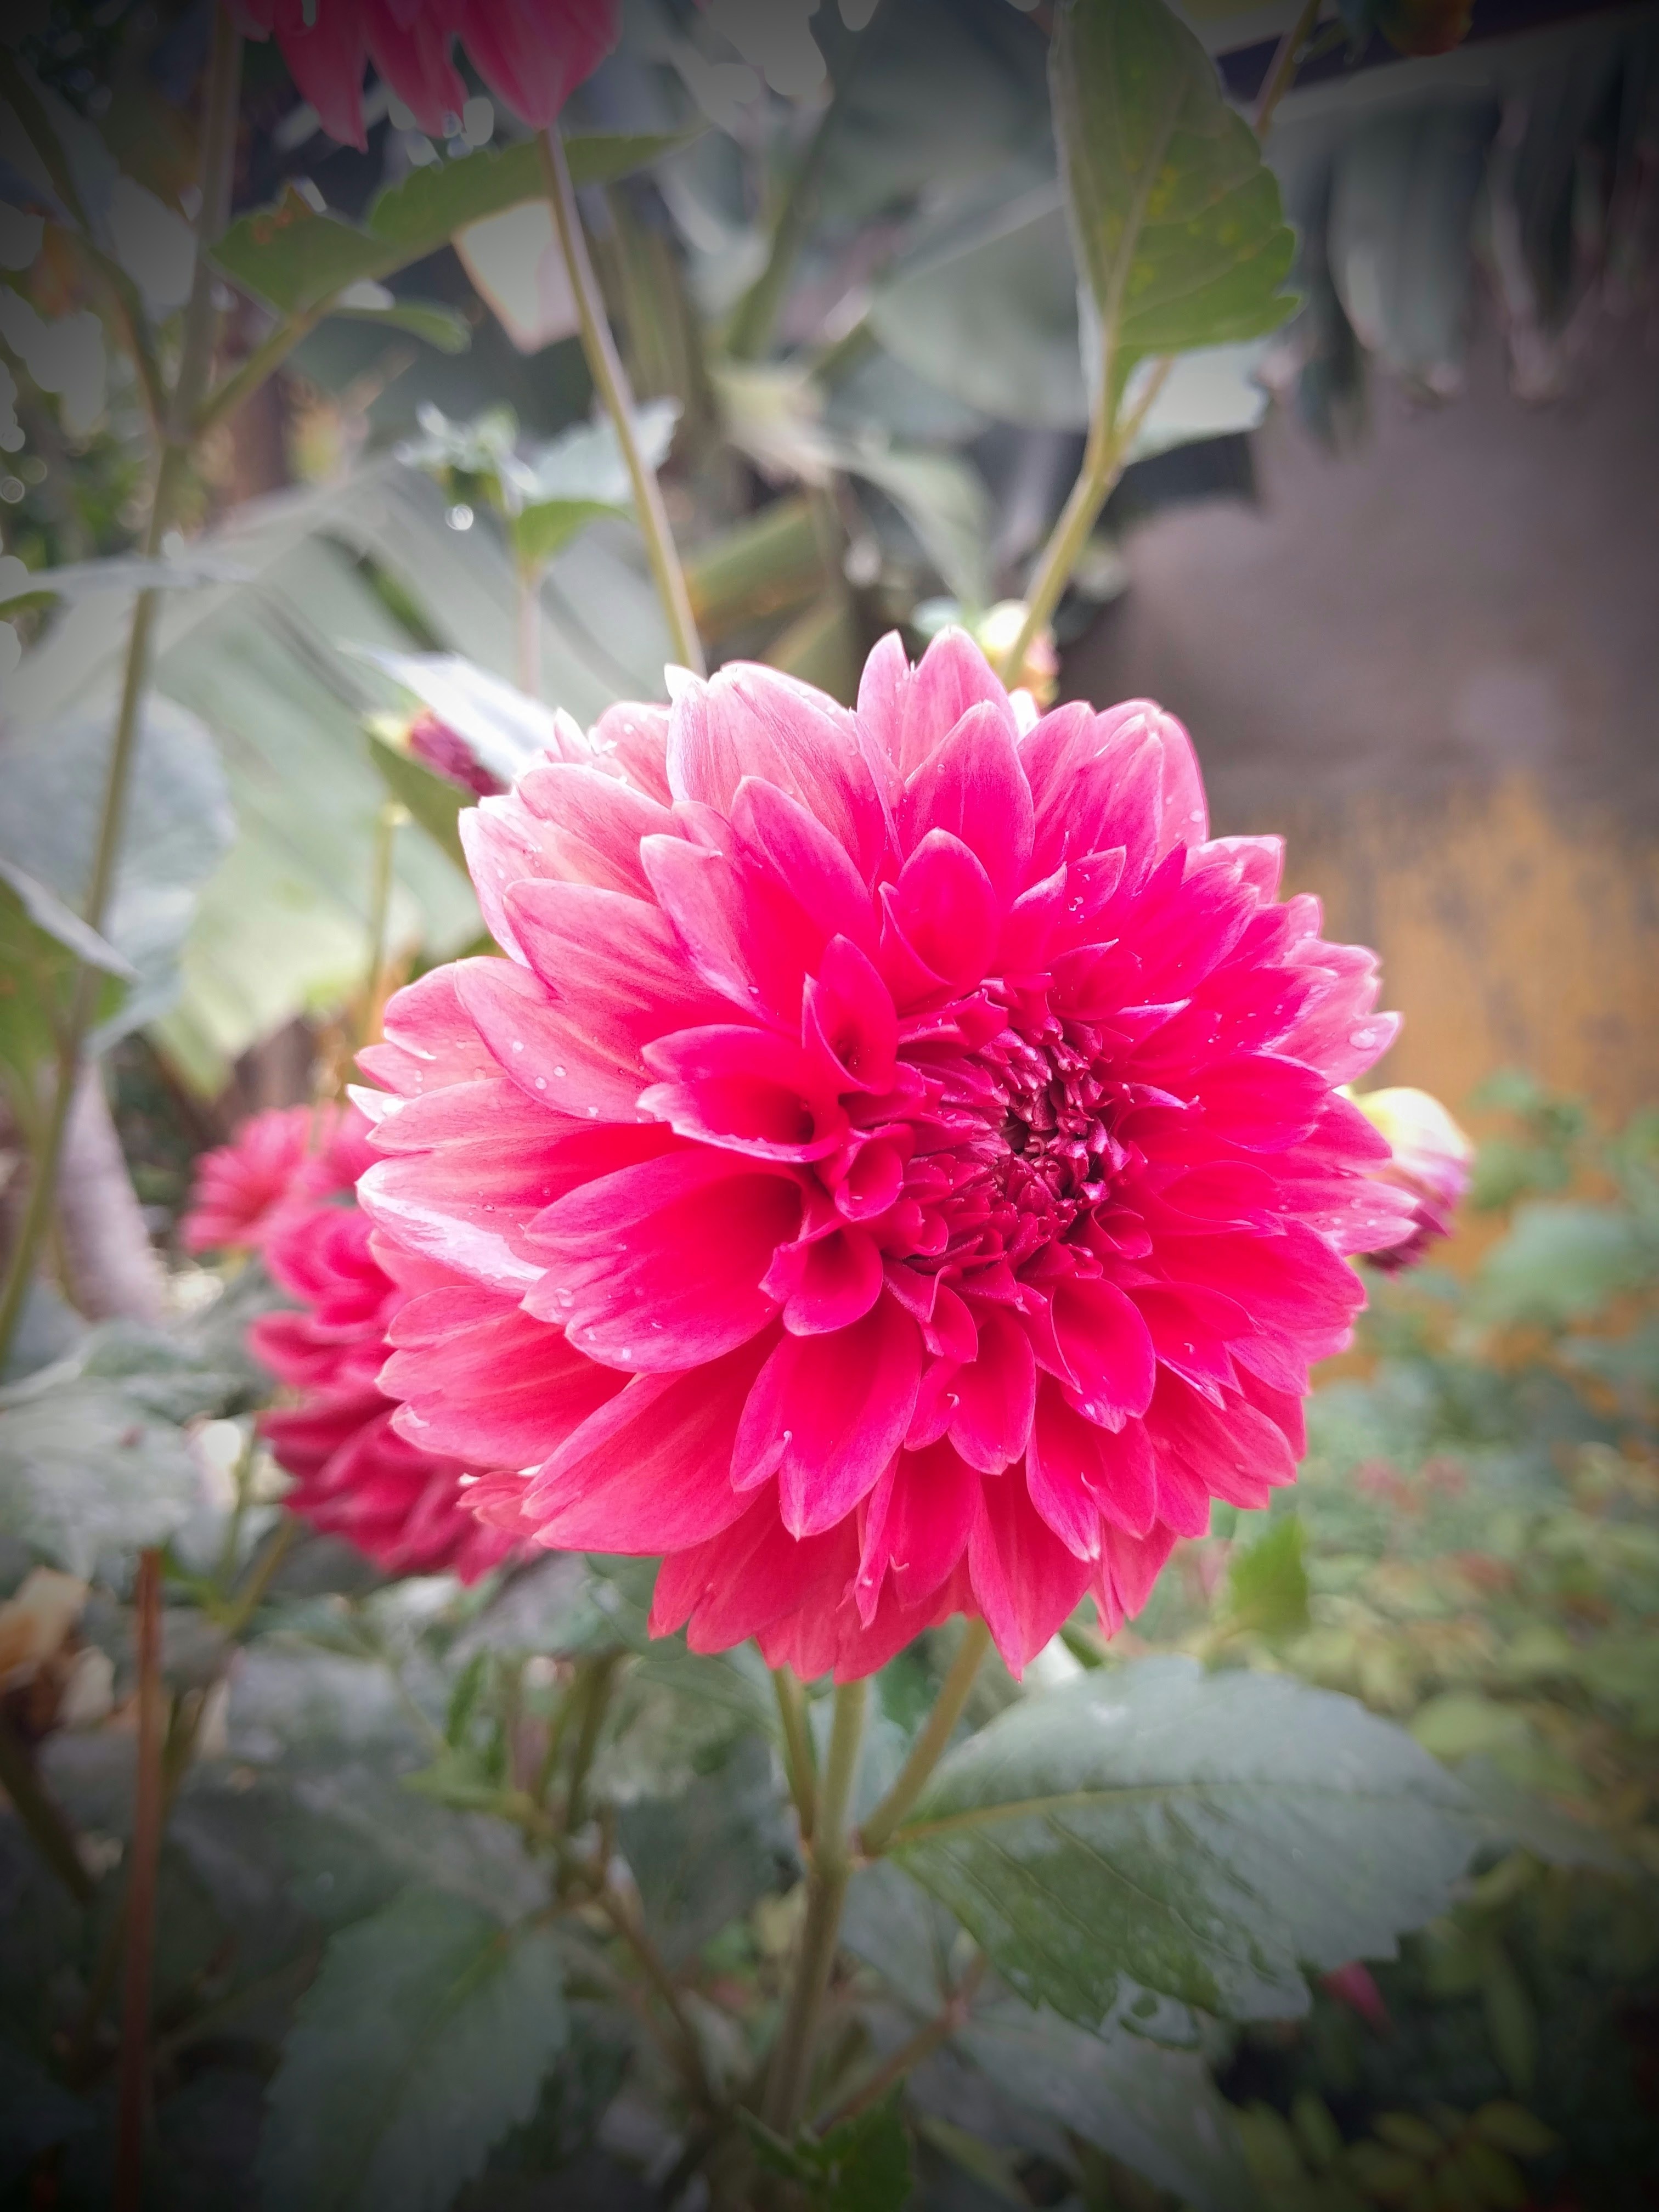
plant, flower, petal, botany, pink, flora, dahlia, flowering plant, daisy family, annual plant, land plant